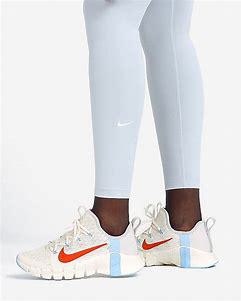
Brand: Nike
Model: Free Metcon 3